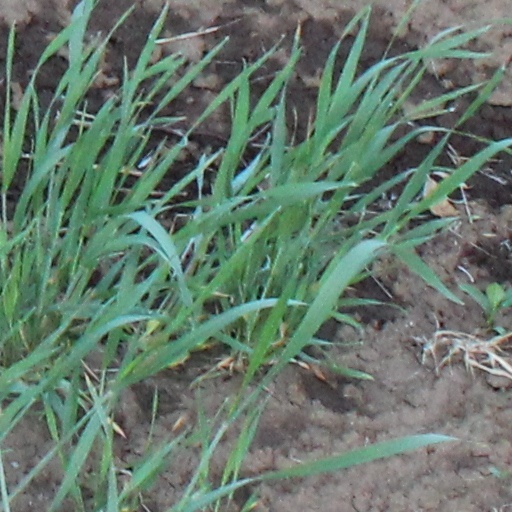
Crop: wheat